Music of the Isle of Man

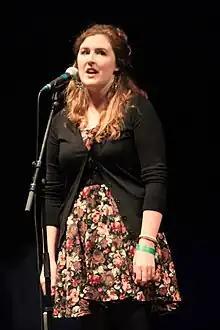
Ruth Keggin, singer-songwriter and activist.

The ballad "Ushtey Millish 'sy Garee" relates to the old practice of summoning a jury of 24 men to decide questions connected with water-courses, boundaries, etc. and is dated to sometime prior to 1777. A "bardoon" was a locally composed song about the loss of a loved one at sea. "Yn Chenn Dolphin" (The Old Dolphin) is a tale about a shipwreck.